History of aspirin

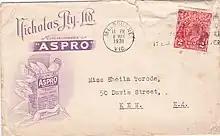
Aspro packaging 1931

To secure phenol for aspirin production, and at the same time indirectly aid the German war effort, German agents in the United States orchestrated what became known as the Great Phenol Plot. By 1915, the price of phenol rose to the point that Bayer's aspirin plant was forced to drastically cut production. This was especially problematic because Bayer was instituting a new branding strategy in preparation of the expiry of the aspirin patent in the United States. Thomas Edison, who needed phenol to manufacture phonograph records, was also facing supply problems; in response, he created a phenol factory capable of pumping out twelve tons per day. Edison's excess phenol seemed destined for trinitrophenol production.